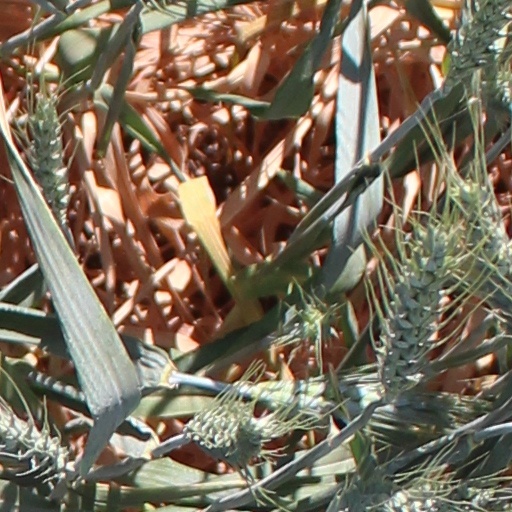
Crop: wheat